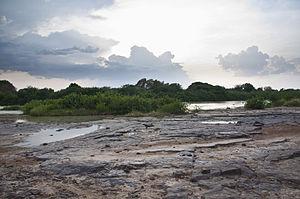
La Volta Blanche est une rivière d'Afrique de l'Ouest qui coule au Burkina Faso et au Ghana.